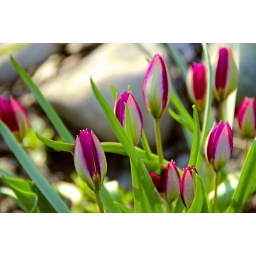
some flowers off the road near a decorative sign